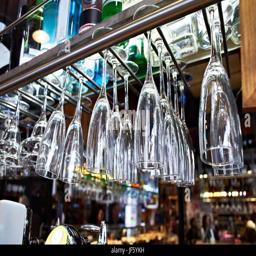
empty wine glasses for champagne hanging above the bar counter